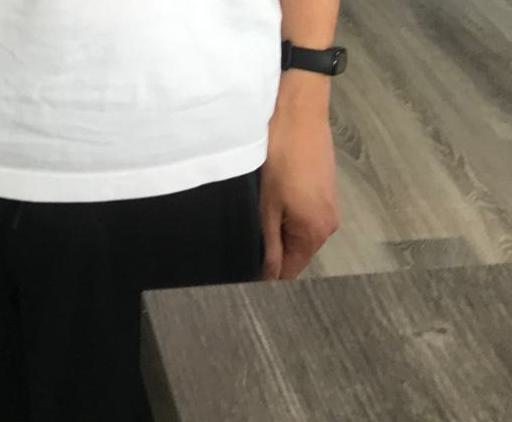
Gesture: no_gesture